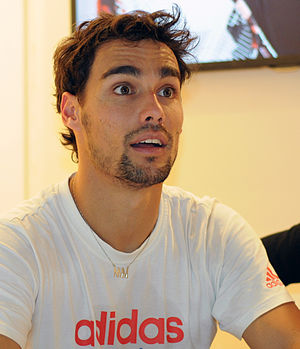
Monte-Carlo Masters 2019
Fabio Fognini vandt turneringen for første gang.
Fabio Fognini
Monte-Carlo Masters 2019 var en tennisturnering, der blev spillet udendørs på grusbaner i Monte-Carlo Country Club i Roquebrune-Cap-Martin, Frankrig i perioden 15. - 21. april 2019. Det var den 113. udgave af Monte-Carlo Masters og sæsonens tredje turnering i kategorien ATP Tour Masters 1000 på mændenes ATP Tour 2019. På grund af et sponsorat fra Rolex afvikledes turneringen for 11. gang under navnet Rolex Monte-Carlo Masters.